Norman Lear

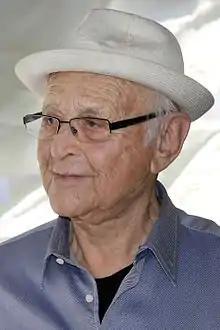
Norman Lear was at the Texas Book Festival in 2014.

Starting out as a comedy writer, then a film director (he wrote and produced the 1967 film "Divorce American Style" and directed the 1971 film "Cold Turkey", both starring Dick Van Dyke), Lear tried to sell a concept for a sitcom about a blue-collar American family to ABC. They rejected the show after two pilots were taped: "Justice for All" in 1968 and "Those Were the Days" in 1969. After a third pilot was taped, CBS picked up the show, known as "All in the Family". It premiered on January 12, 1971, to disappointing ratings, but it took home several Emmy Awards that year, including Outstanding Comedy Series. The show did very well in summer reruns, and it flourished in the 1971–72 season, becoming the top-rated show on TV for the next five years. After falling from the 1 spot, "All in the Family" still remained in the top ten, with the exception of the 1976-1977 television season where it ranked No. 12, and eventually became "Archie Bunker's Place". The show was based loosely on the British sitcom "Till Death Us Do Part", about an irascible working-class Tory and his socialist son-in-law.